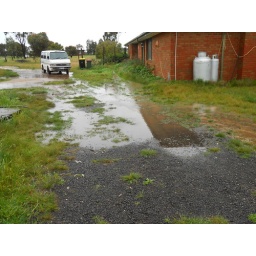
This is flood water around our house today 4/9/2010. It was definately gumboots and Drizabone weather.